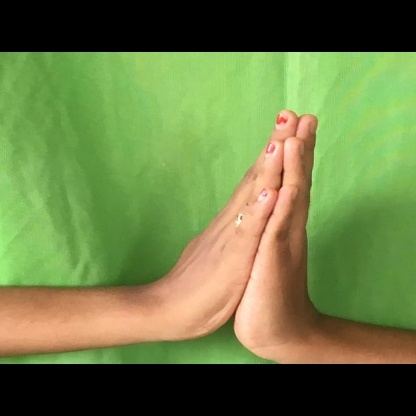
Mudra: Anjali